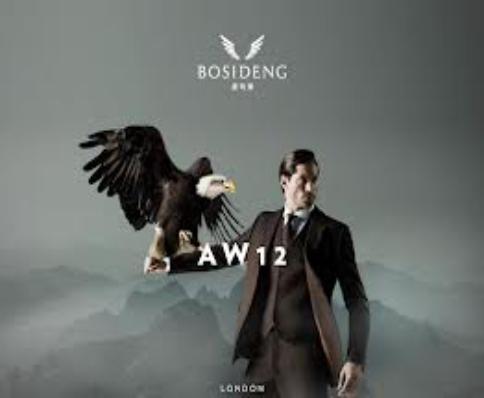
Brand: Bosideng
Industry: Clothes